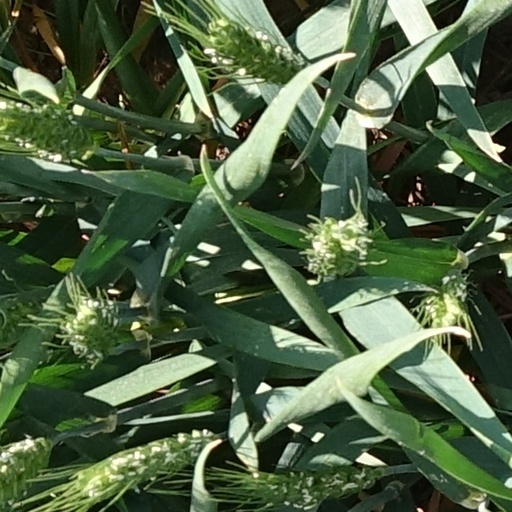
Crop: wheat